Corey Ellis

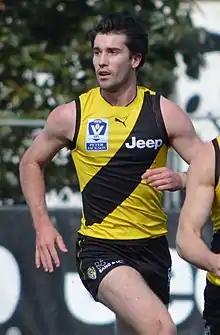
Ellis with Richmond's VFL team in August 2017

Corey Ellis (born 9 October 1996) is a former professional Australian rules football player for the Gold Coast Football Club in the Australian Football League (AFL). He previously played 27 matches over four years at after being drafted there with the 12th overall pick in the 2014 AFL National Draft.